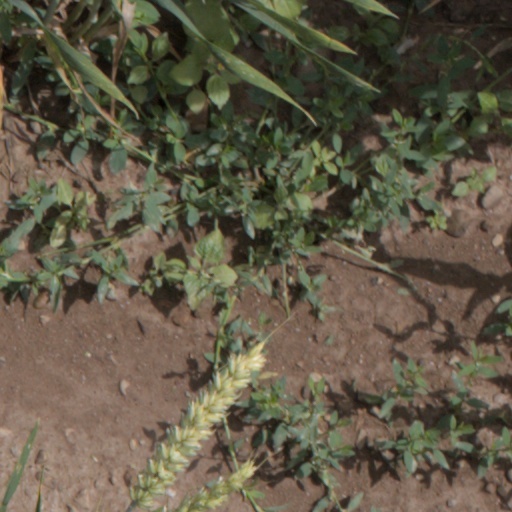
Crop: wheat